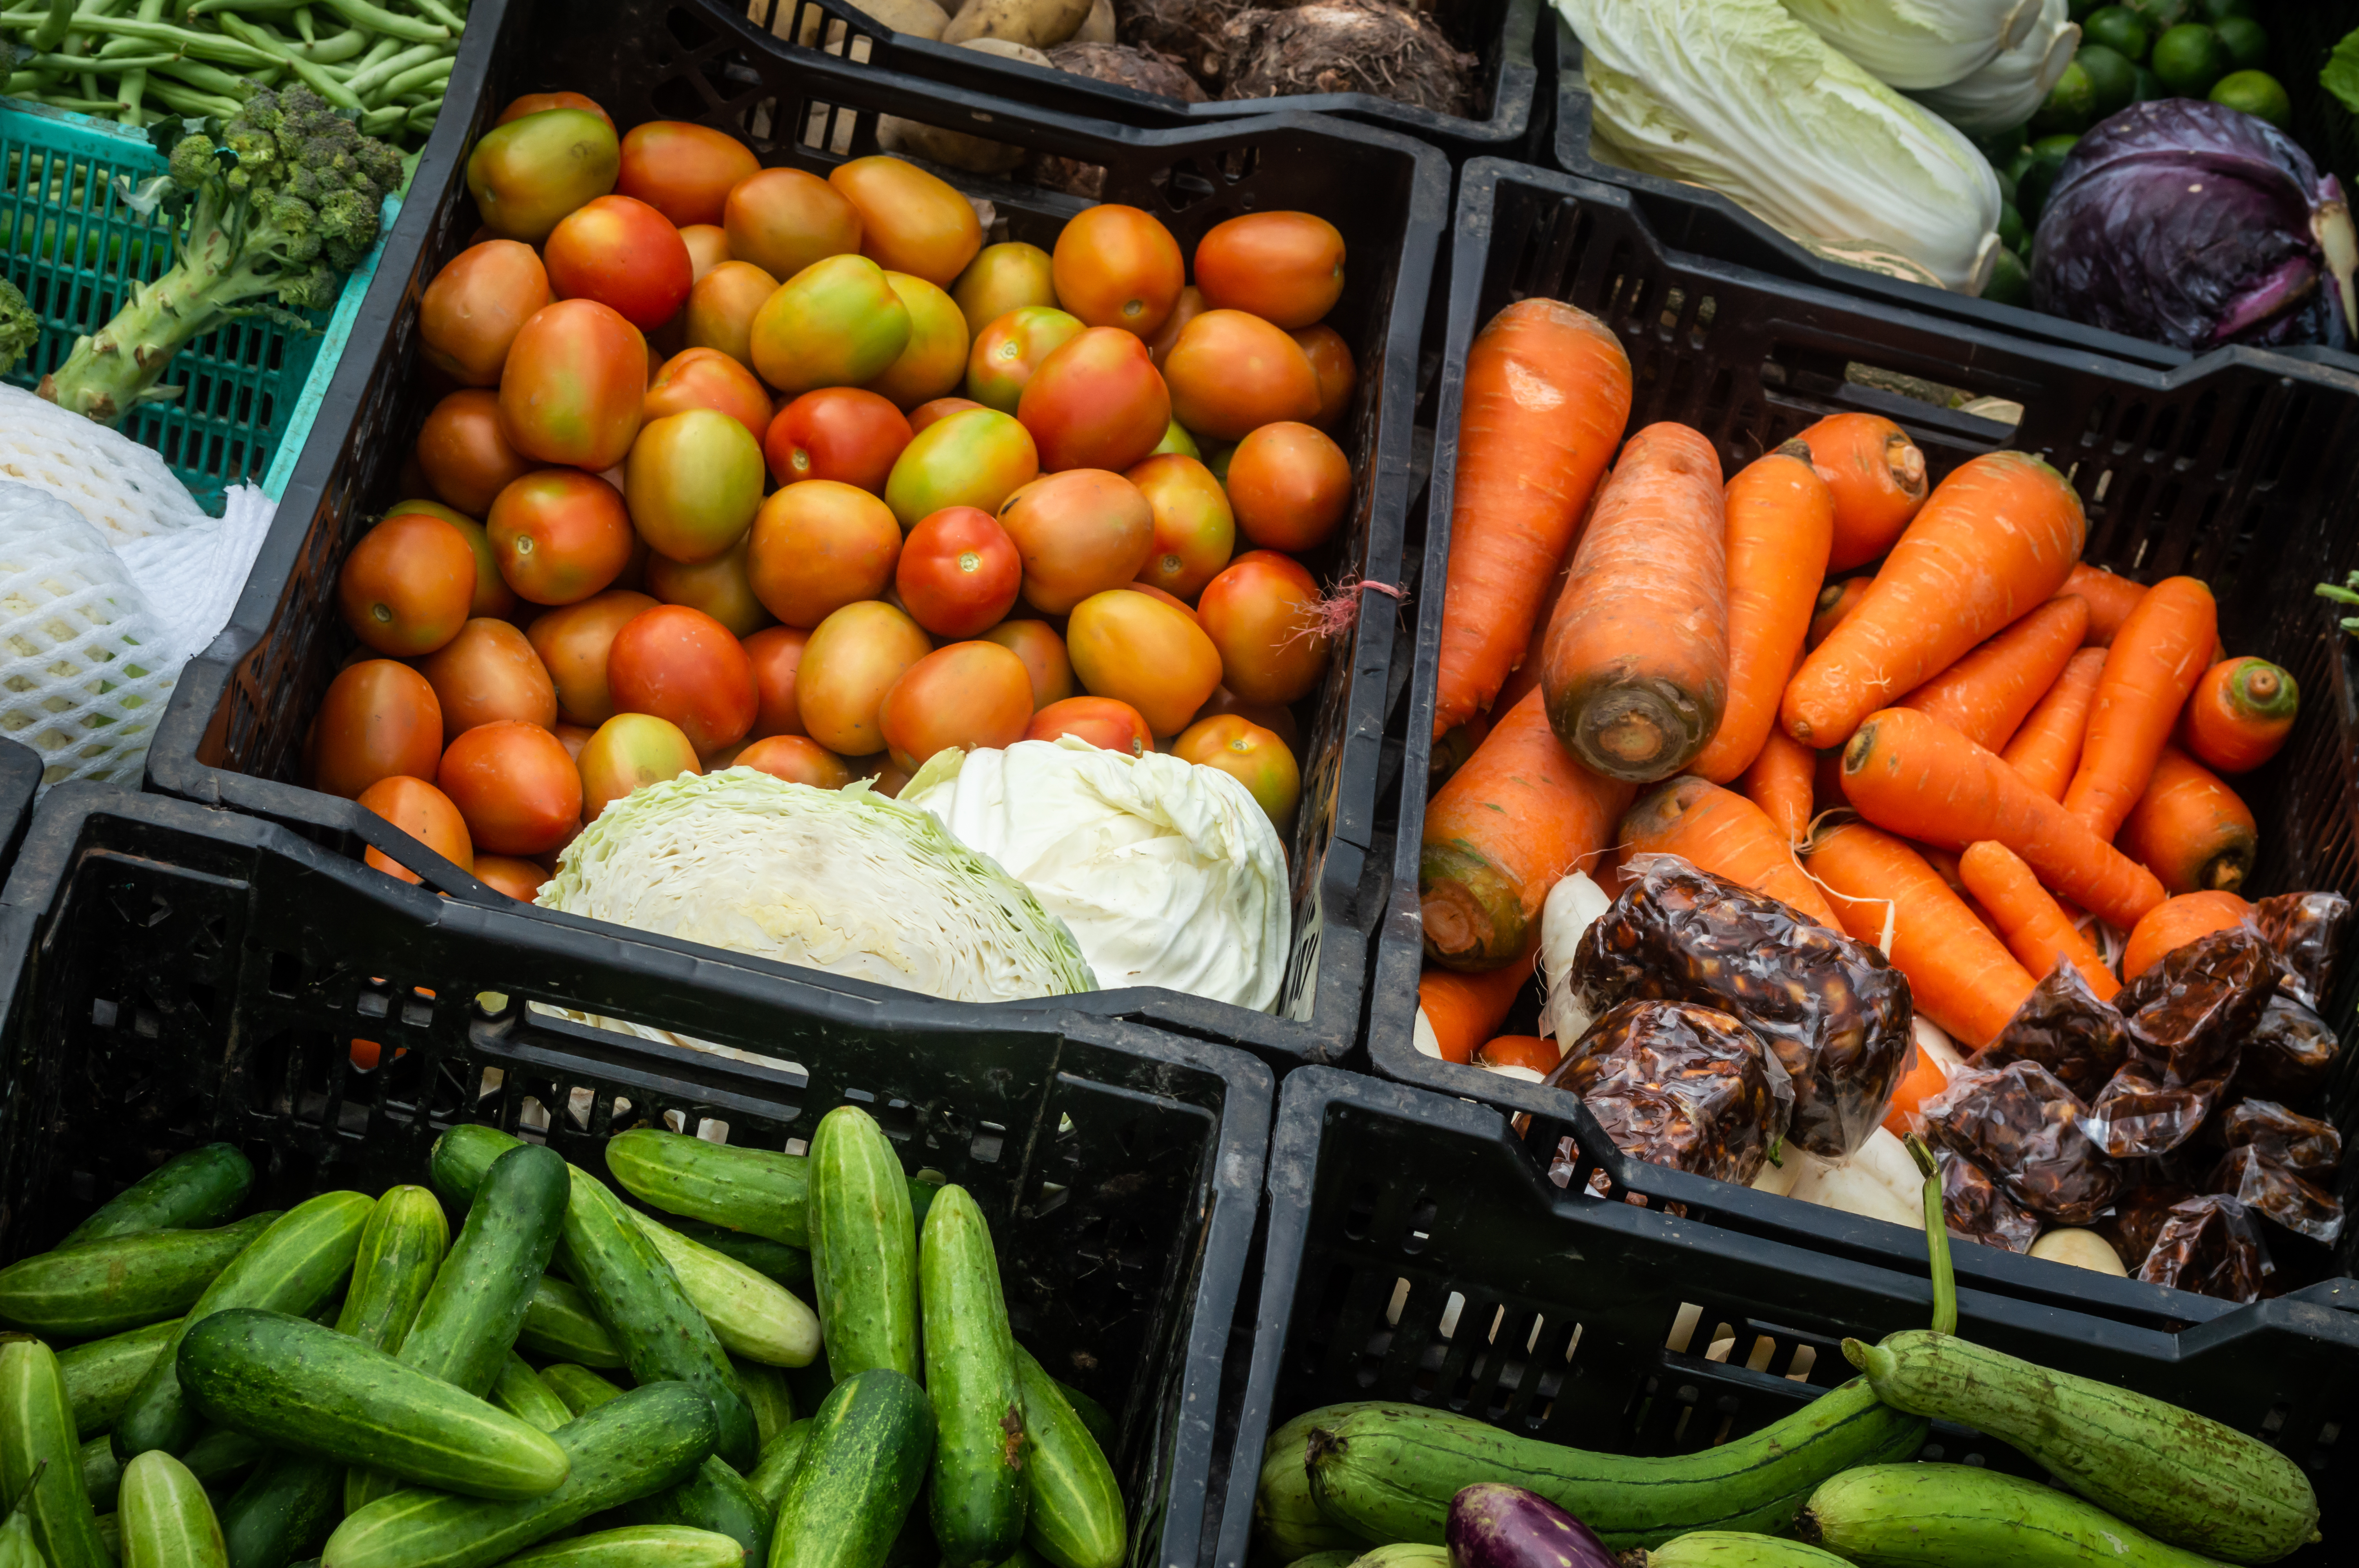
asia, asian, banana, business, carrot, colorful, cucumber, eggplant, farmer, food, fresh, fruit, fruits, green, hat, herbs, island, local, mango, market, marketplace, melo, orange, oriental, papaya, people, phu, quoc, saigon, seller, selling, stall, street, tomato, traditional, traditonal, travel, tropical, vegetable, vegetables, vendor, vietnam, vietnamese, watermelon, woman, natural foods, local food, whole food, vegan nutrition, vegetarian food, Food group, produce, plant, legume, cuisine, superfood, bell peppers and chili peppers, habanero chili, leaf vegetable, ingredient, summer squash, grocery store, greengrocer, root vegetable, bell pepper, baby carrot